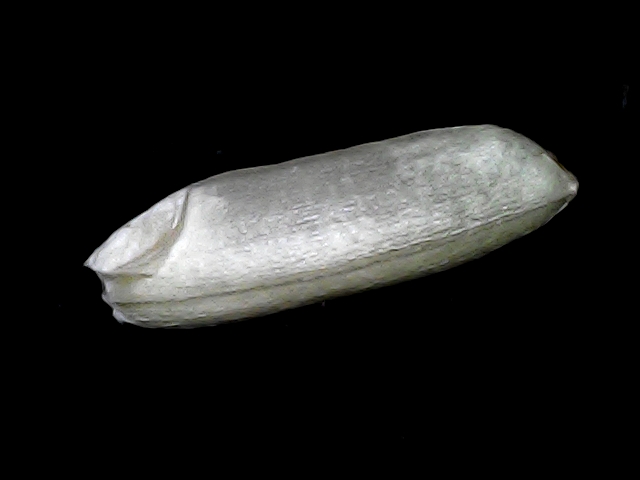
Rice variety: BRRI67